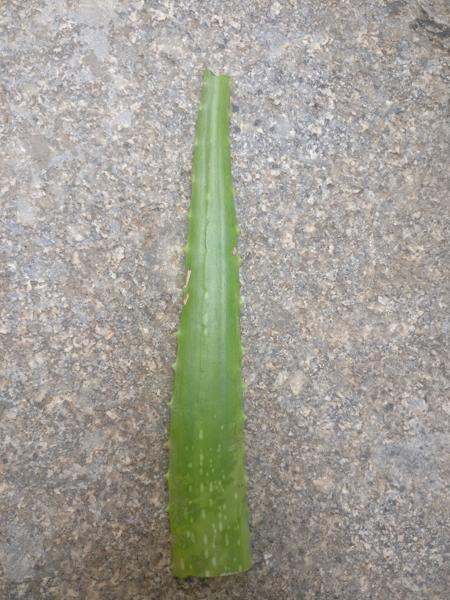
Plant: Aloevera